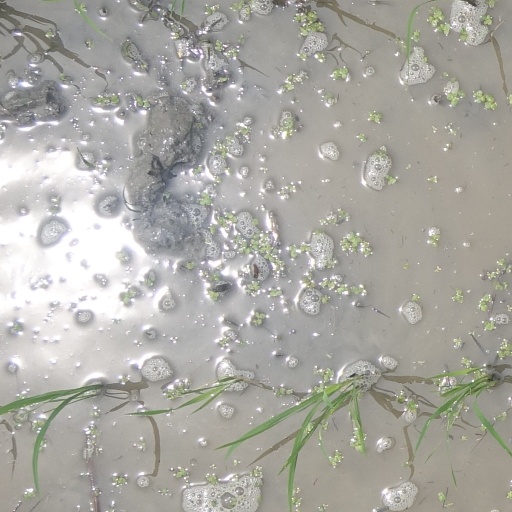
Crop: rice